Bayonet

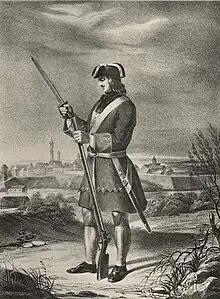
Depiction of an early 18th-century Russian infantryman installing a plug bayonet.

The term "bayonette" itself dates back to the 16th century, but it is not clear whether bayonets at the time were knives that could be fitted to the ends of firearms, or simply a type of knife.